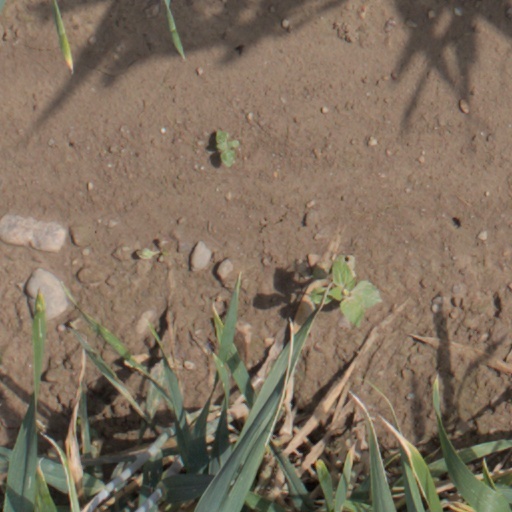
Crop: wheat